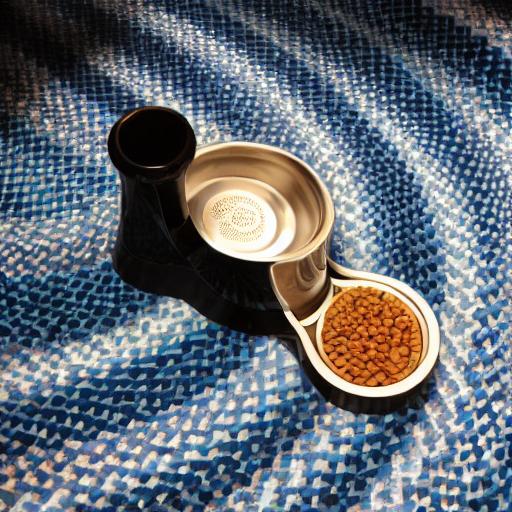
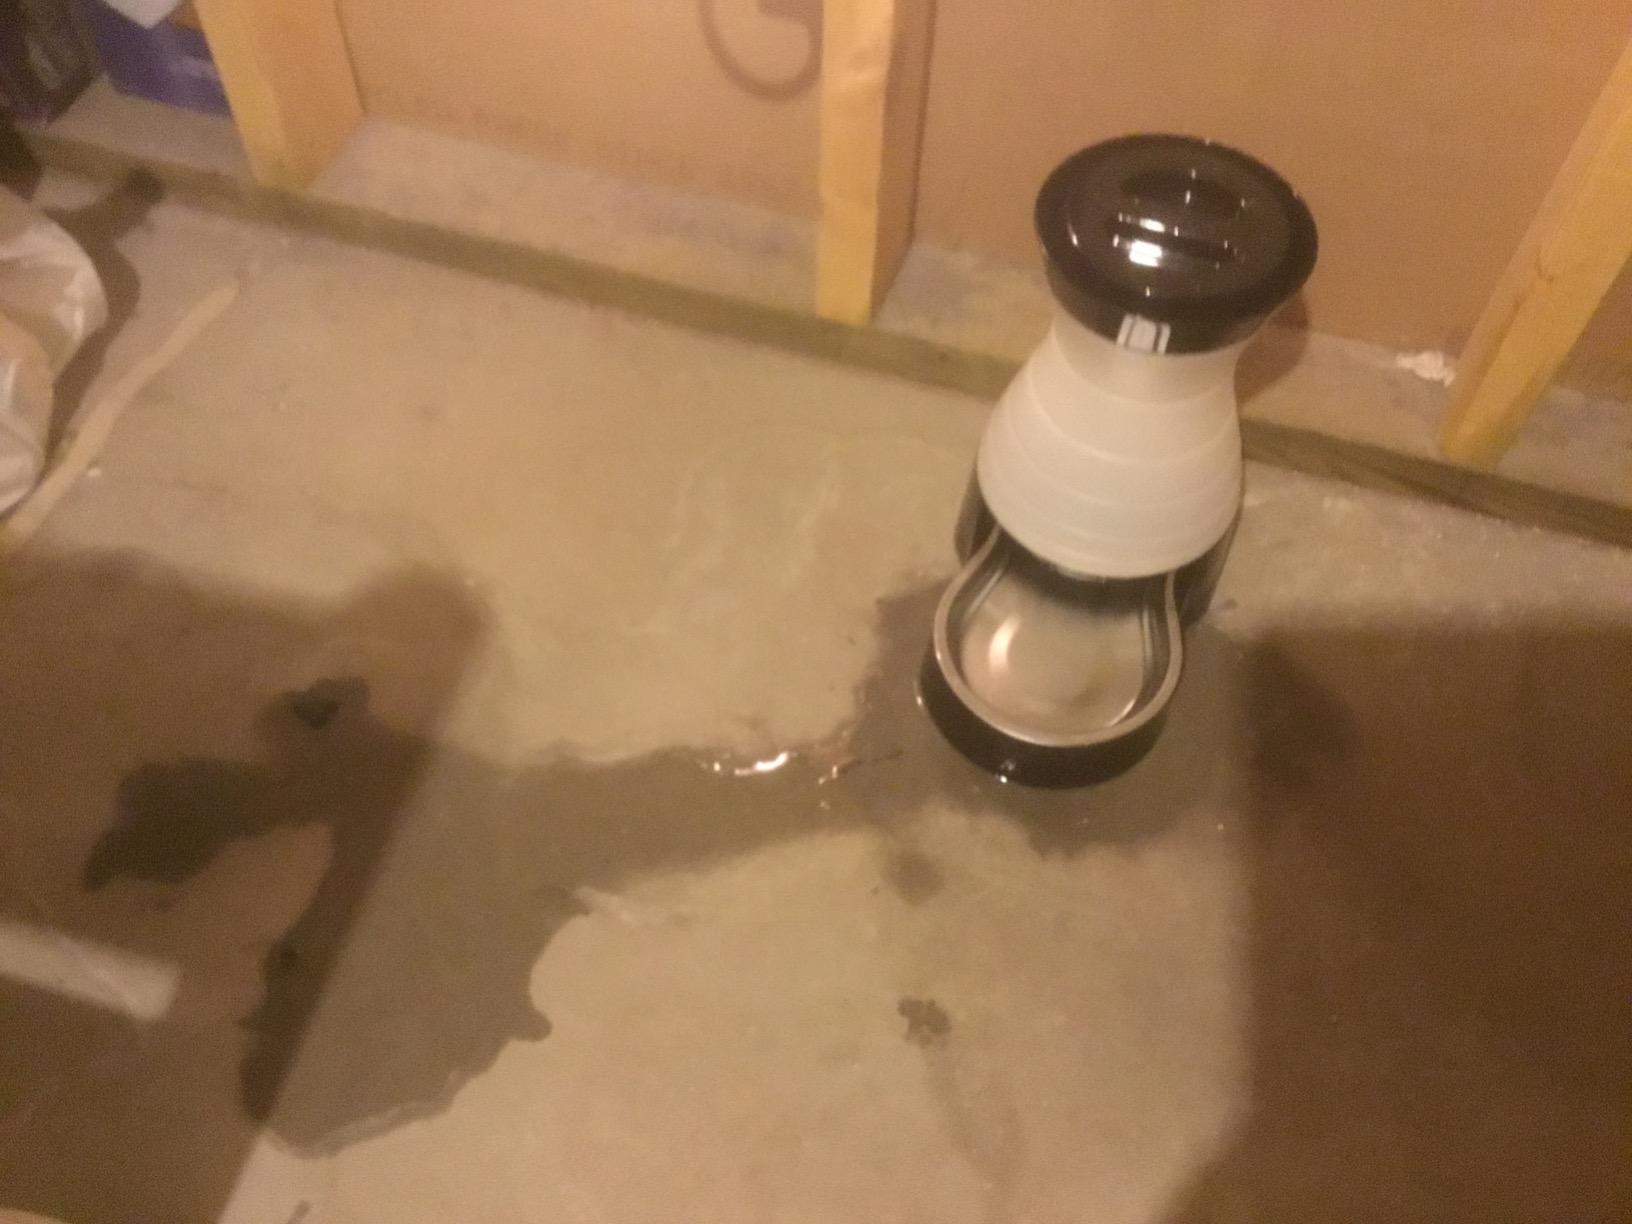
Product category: items_bowl
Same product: no